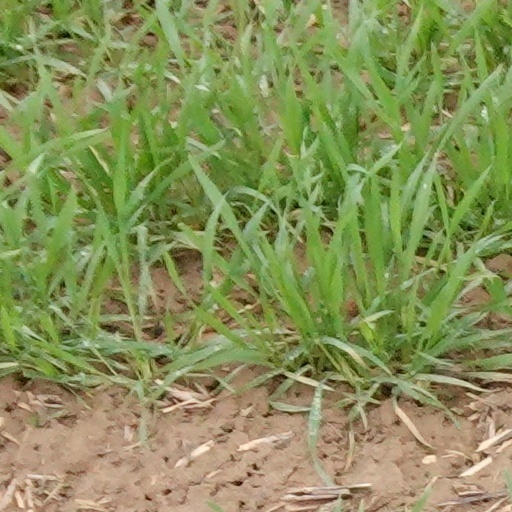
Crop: wheat